Mountain hawk-eagle

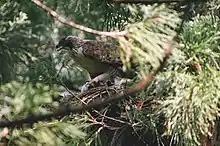
A female mountain hawk-eagle in Japan dismantles prey on her nest.

Carnivorans taken by mountain hawk-eagles can also be relatively large as well as potentially dangerous. An estimated kit of a Japanese badger ("Meles anakuma") was preyed upon by a female. Meanwhile, four adult Chinese ferret-badgers ("Melogale moschata"), weighing on average about , were taken in Taiwan, while a Japanese marten ("Martes melampus") of the same estimated weight was taken there by a female hawk-eagle. Sable ("Martes zibellina") are also likely at threat from these birds. More impressive carnivoran prey dispatched by this species included an adult yellow-throated marten ("Martes flavigula") weighing an estimated , an adult red panda ("Ailurus fulgens") weighing an estimated and reportedly adult raccoon dogs ("Nyctereutes procyonoides"), which weigh an average of , not to mention (in a similar size range) an occasional domestic cat ("Felis silvestris catus") taken by this species. Of a similarly impressive nature in size and defensive temperament are primates, of which the mountain hawk-eagle is an occasional predator. However, a rather large portion of primate prey, such as monkeys, are taken as infants or juveniles, and most but not all adults killed by them are perhaps are likely to be previously injured or sickly. Taking even infant monkeys can be provide some risk for hunting hawk-eagles due to the protective nature of mothers as well as the overall monkey troops. For example, Formosan rock macaques ("Macaca cyclopis") recorded to be taken in Taiwan were infants, weighing only an estimated . An Assam macaque ("Macaca assamensis") juvenile taken by a mountain hawk-eagle weighed an estimated . Cases of possible predation have also involved rhesus macaques ("Macaca mulatta") in the Indian subcontinent. The mountain hawk-eagle is also considered a potential or confirmed threat to some larger primates (though largely or entirely younger, more vulnerable members of their troops) including: the François' langur ("Trachypithecus francoisi"), the black snub-nosed monkey ("Rhinopithecus bieti"), the lar gibbon ("Hylobates lar") and the eastern hoolock gibbon ("Hoolock leuconedys"). However, the most impressive primate kill was an adult Japanese macaque ("Macaca fuscata"), estimated to weigh somewhere between , that was taken alive and subsequently dismantled by a large (presumed female) mountain hawk-eagle.